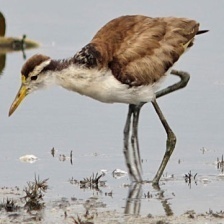
Species: NORTHERN JACANA
Scientific name: JACANA SPINOSA